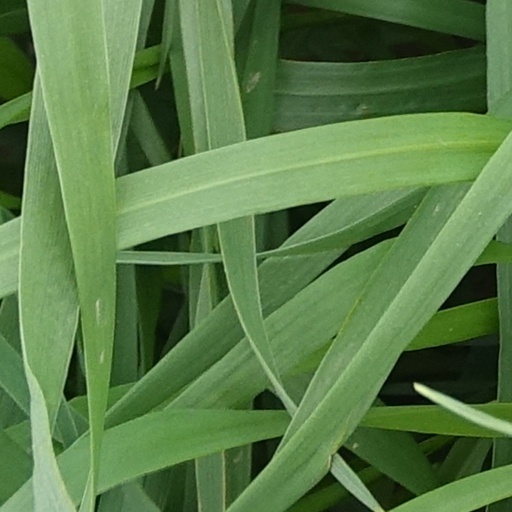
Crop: wheat